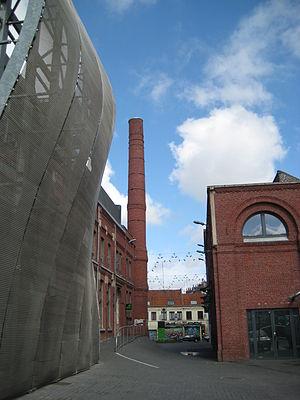
La Maison Folie Wazemmes est un équipement culturel de la Ville de Lille, ouvert à l'occasion de l'événement Lille 2004, capitale européenne de la culture.